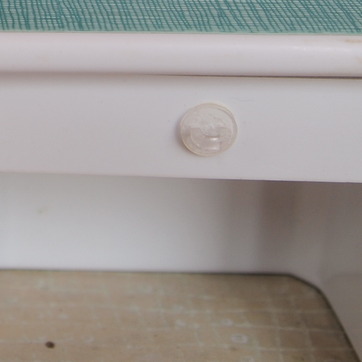
Material: plastic